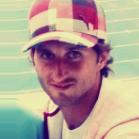
Age: 31